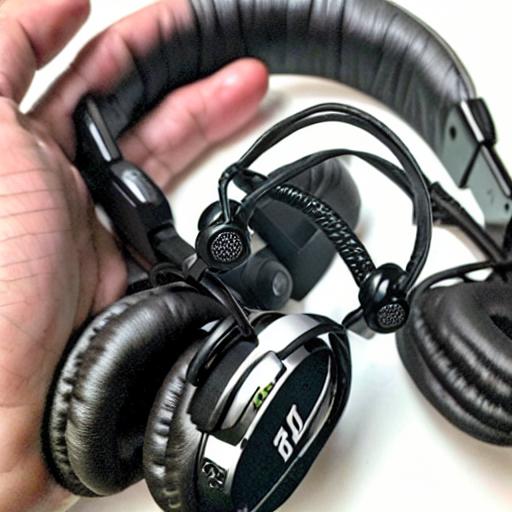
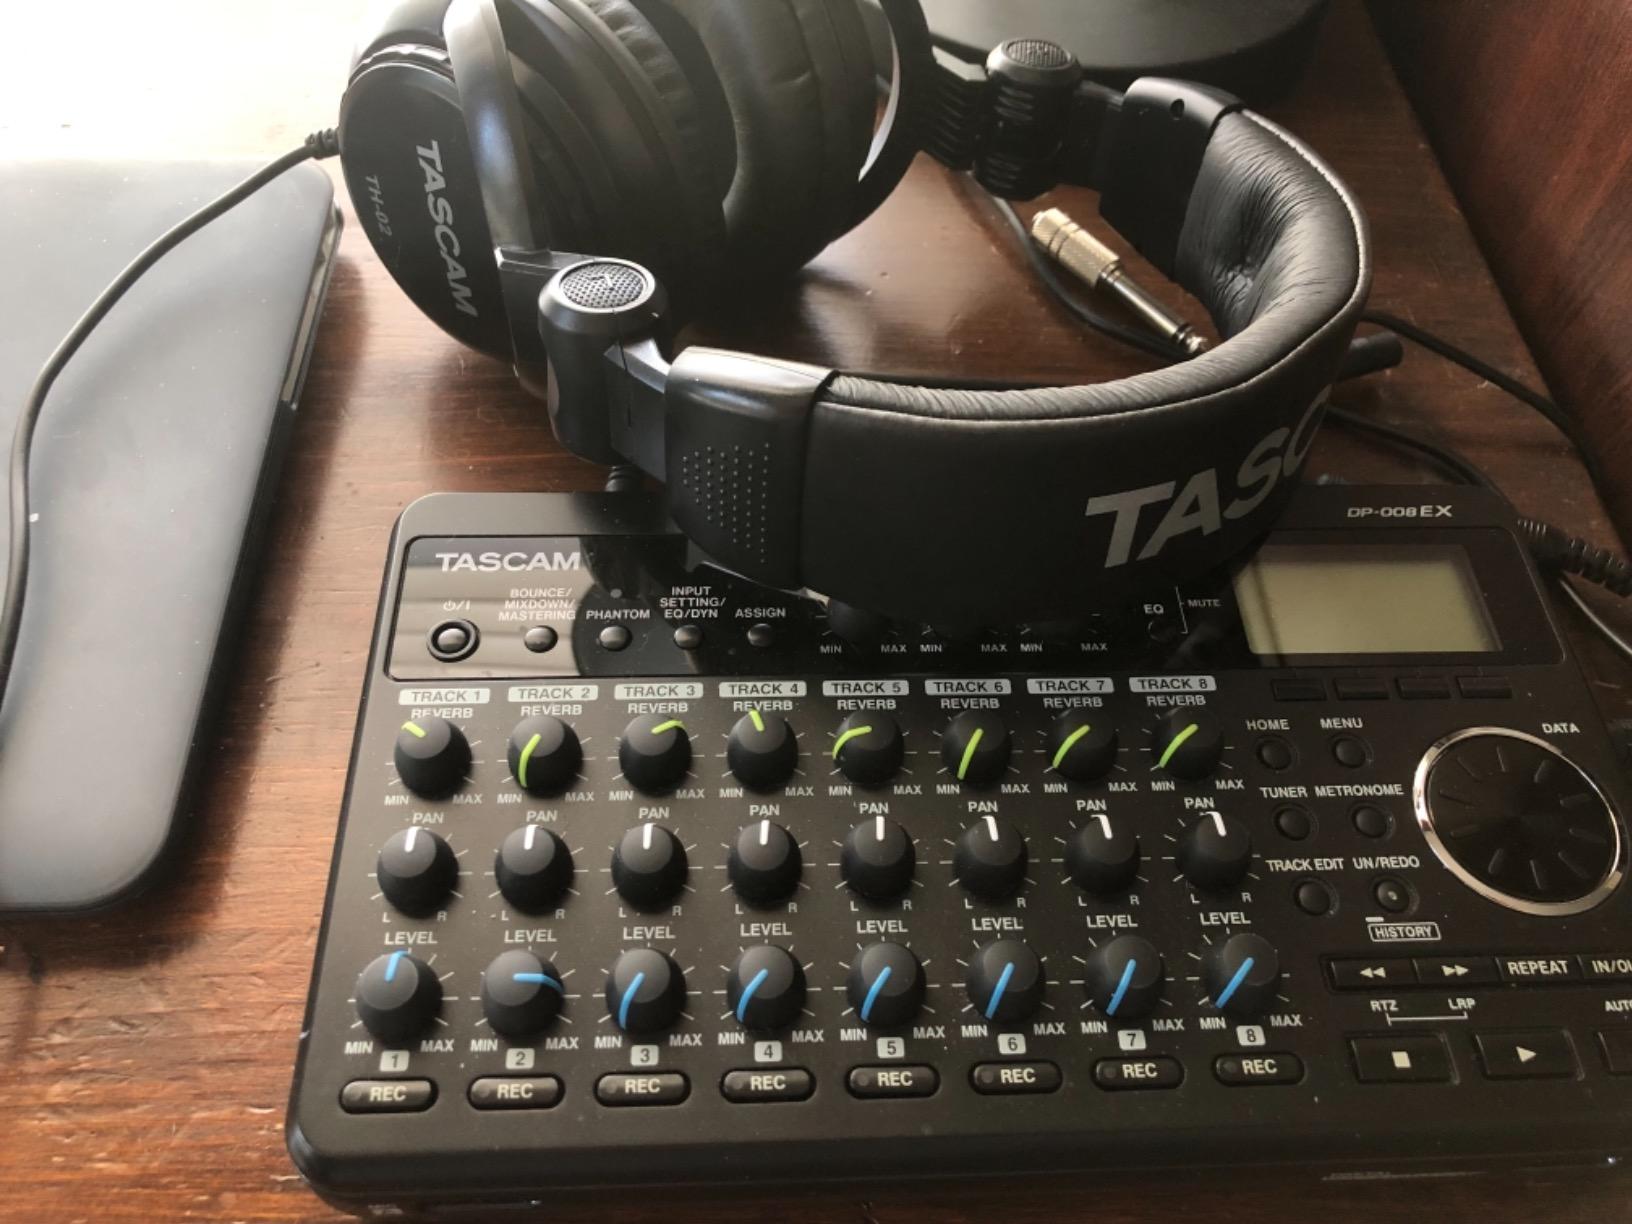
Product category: headphones
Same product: no